Church of St Sabinus, Woolacombe

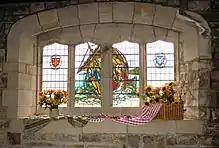
Window depicting the legend of St Sabinus

It is not known why the church is dedicated to St Sabinus; in the 13th-century there was a chapel in nearby Barnstaple dedicated to him but this no longer exists. There is a popular local legend that the church is actually dedicated to a Celtic saint of the same name from Ireland who was shipwrecked on Woolacombe Sands, but there is no historical evidence to support that claim.